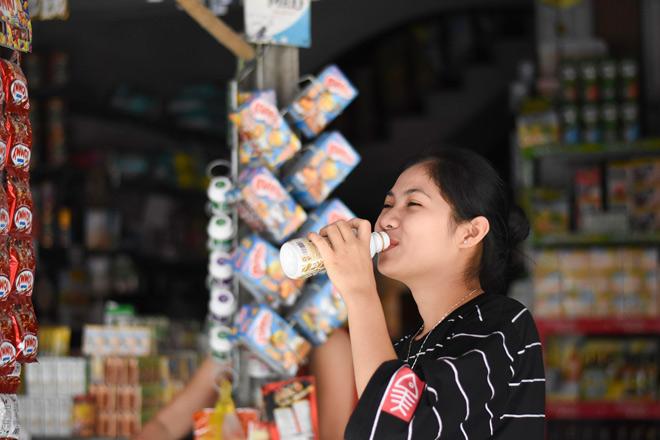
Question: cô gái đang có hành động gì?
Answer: cô gái đang uống một chai nước